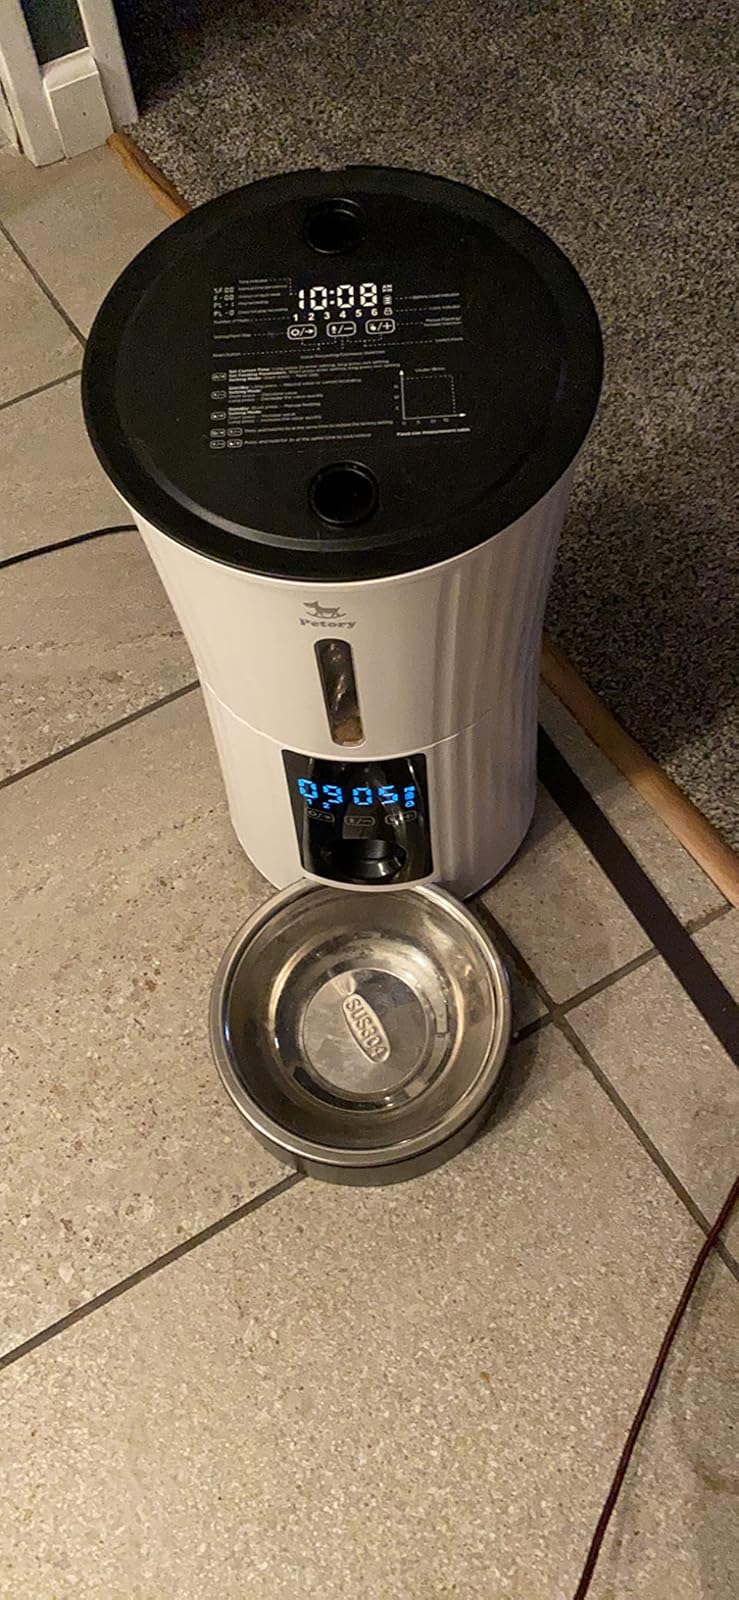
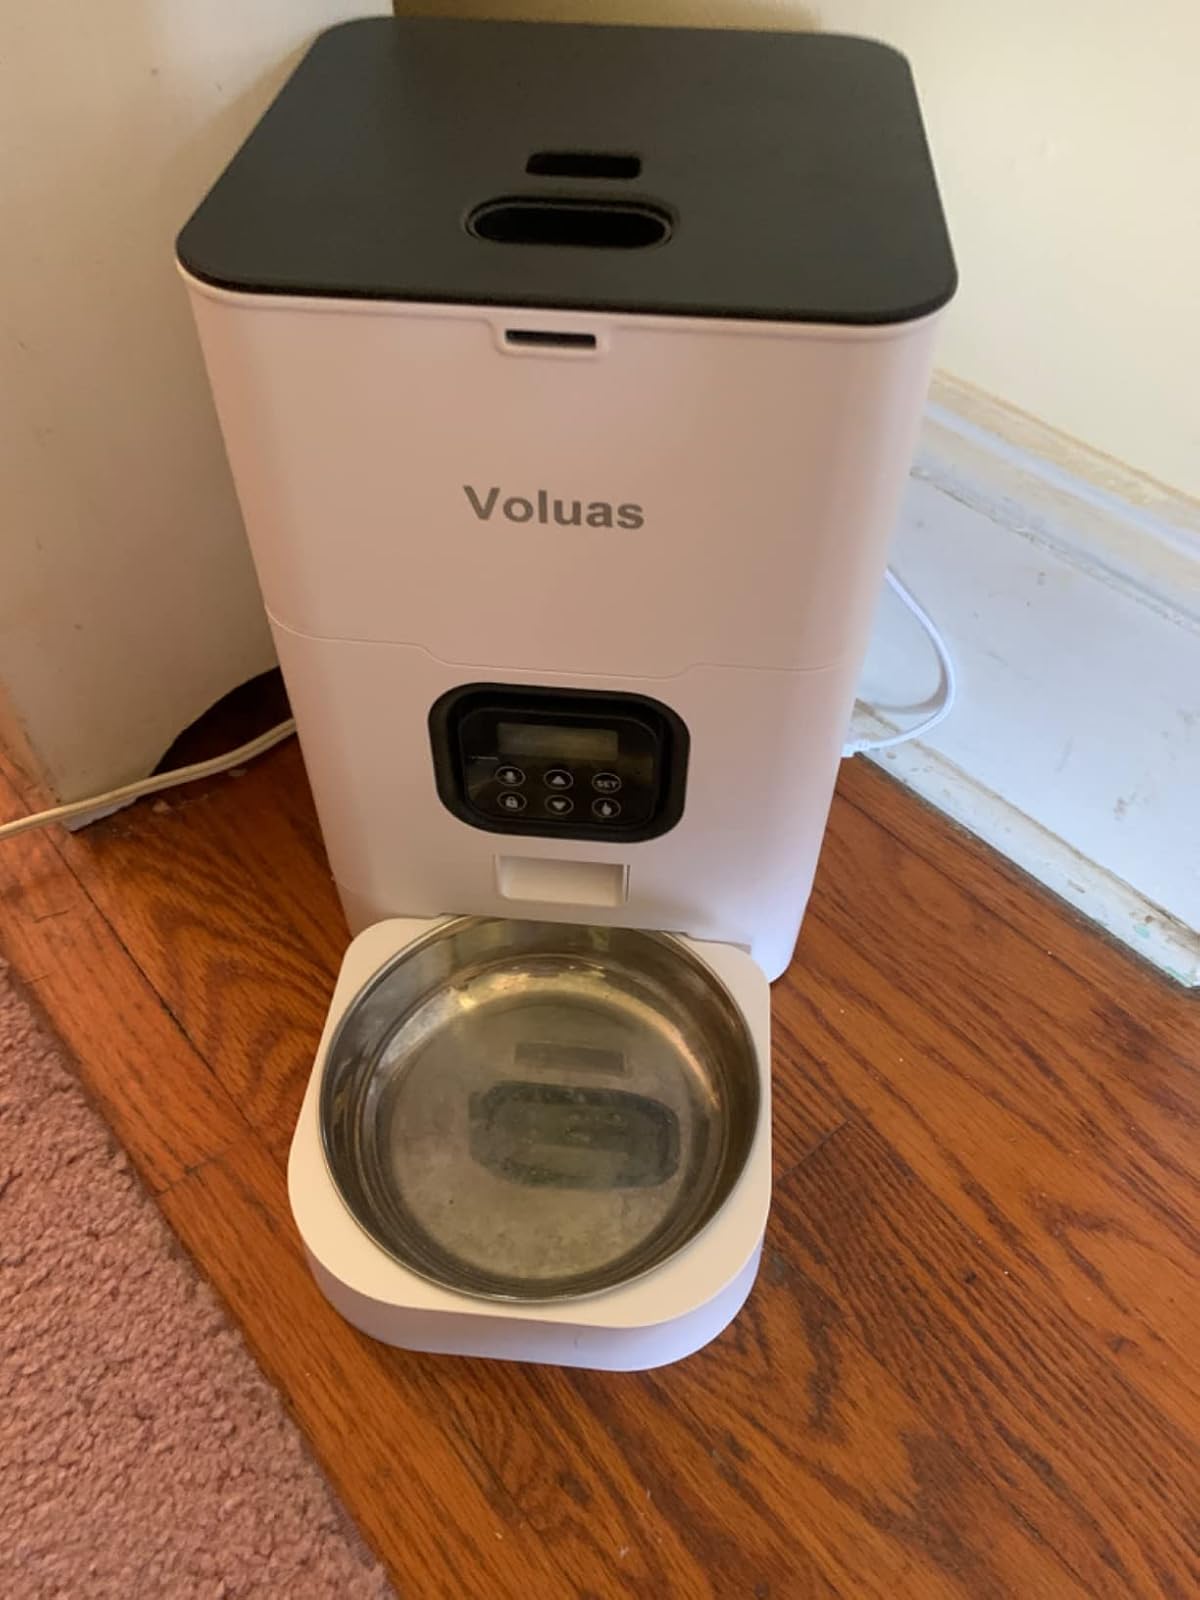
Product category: items_feeder
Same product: no